Khmer Rouge Tribunal

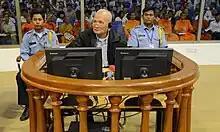
Nuon Chea before the tribunal on 5 December 2011

During the rule of the Khmer Rouge, Nuon Chea, party's chief ideologist, acted as the right-hand man of leader, Pol Pot. Allegations against Nuon Chea included crimes against humanity (murder, extermination, enslavement, deportation imprisonment, torture, persecution on political, racial, and religious grounds), genocide, and serious breaches of the Geneva Conventions of 1949 (willful killing, torture or inhumane treatment, willfully causing great suffering or serious injury to body or health, willfully depriving a prisoner of war or civilian the rights of fair and regular trial, unlawful deportation or unlawful confinement of a civilian).